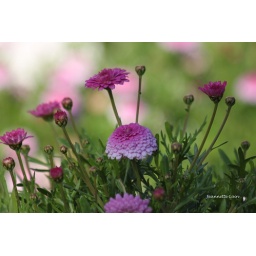
Purple flowers in a green setting